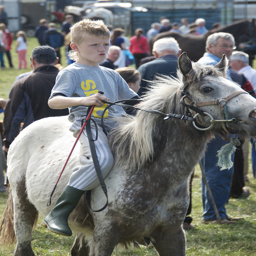
A young man riding on the back of a white horse.
A small boy riding a very pretty small horse by some people.
A boy rides a pony close to a large crowd.
No one standing next to the boy well he is riding the pony.
A young boy riding bareback on a horse at a fair